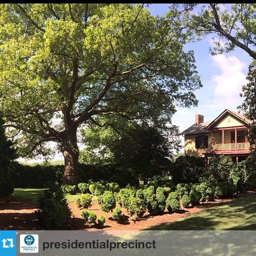
gorgeous oak tree at the home of politician